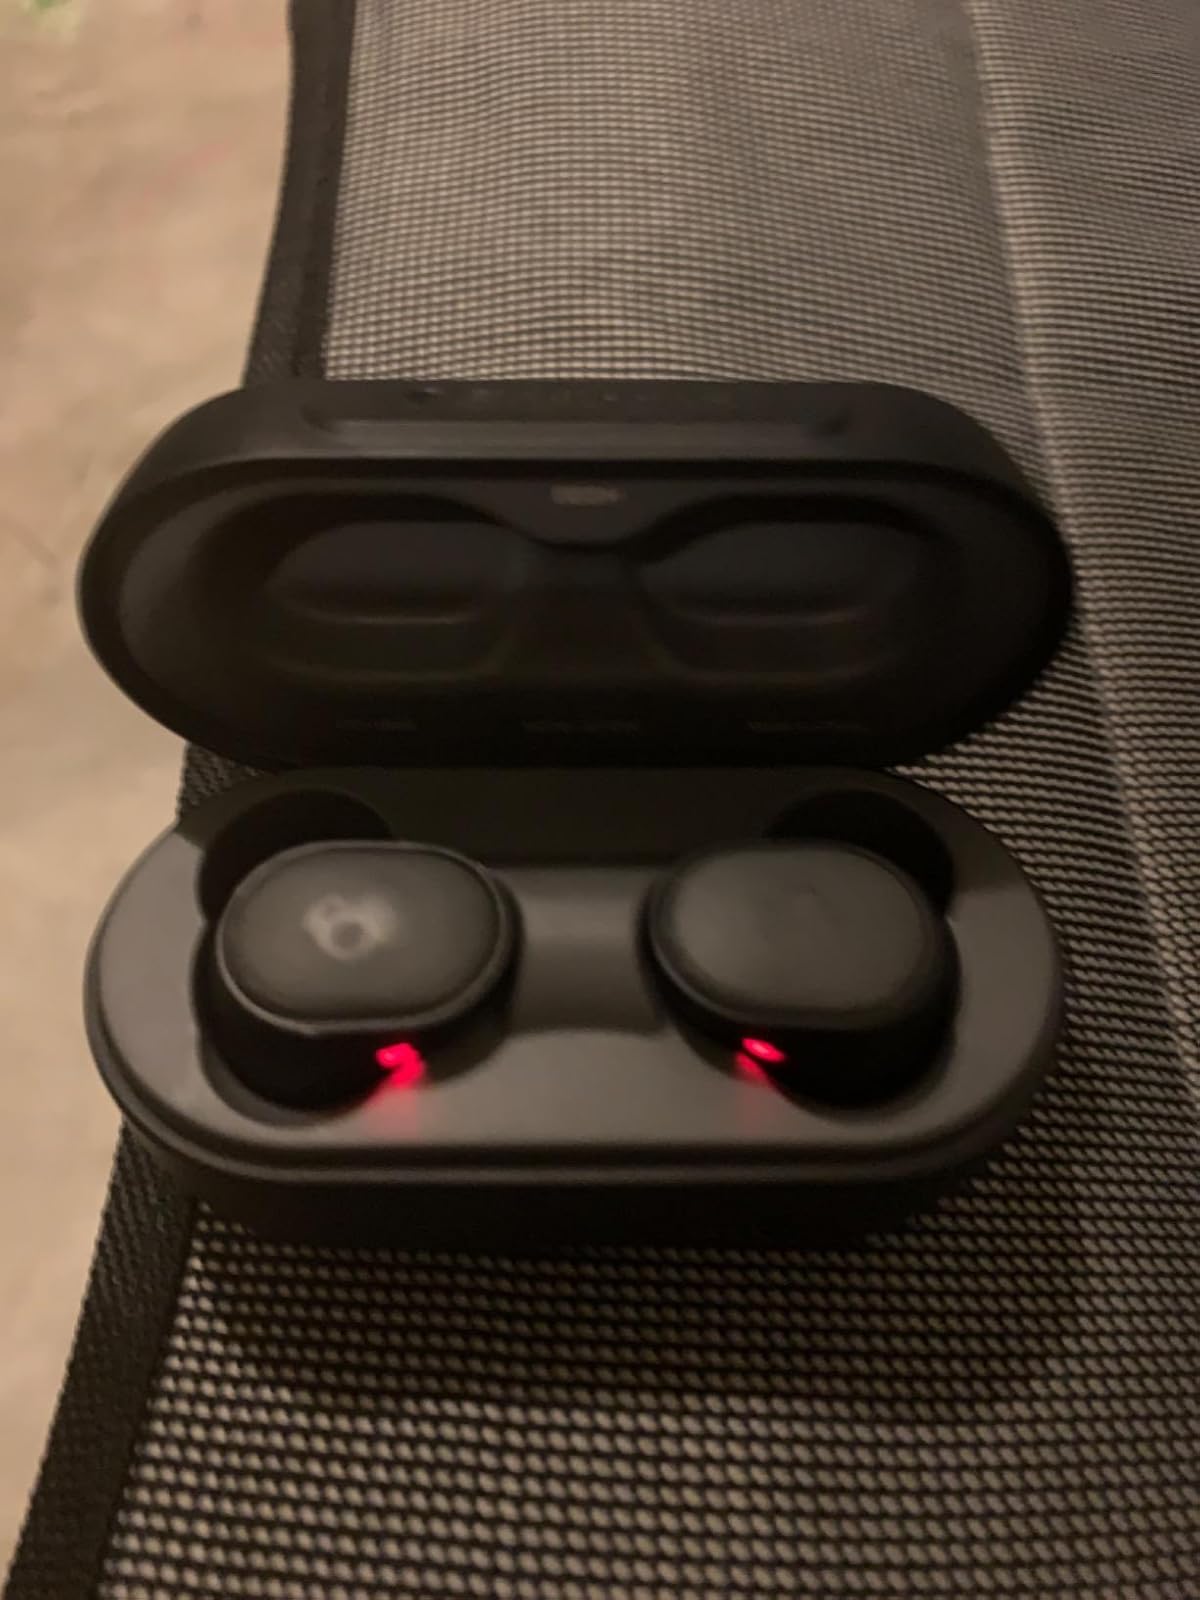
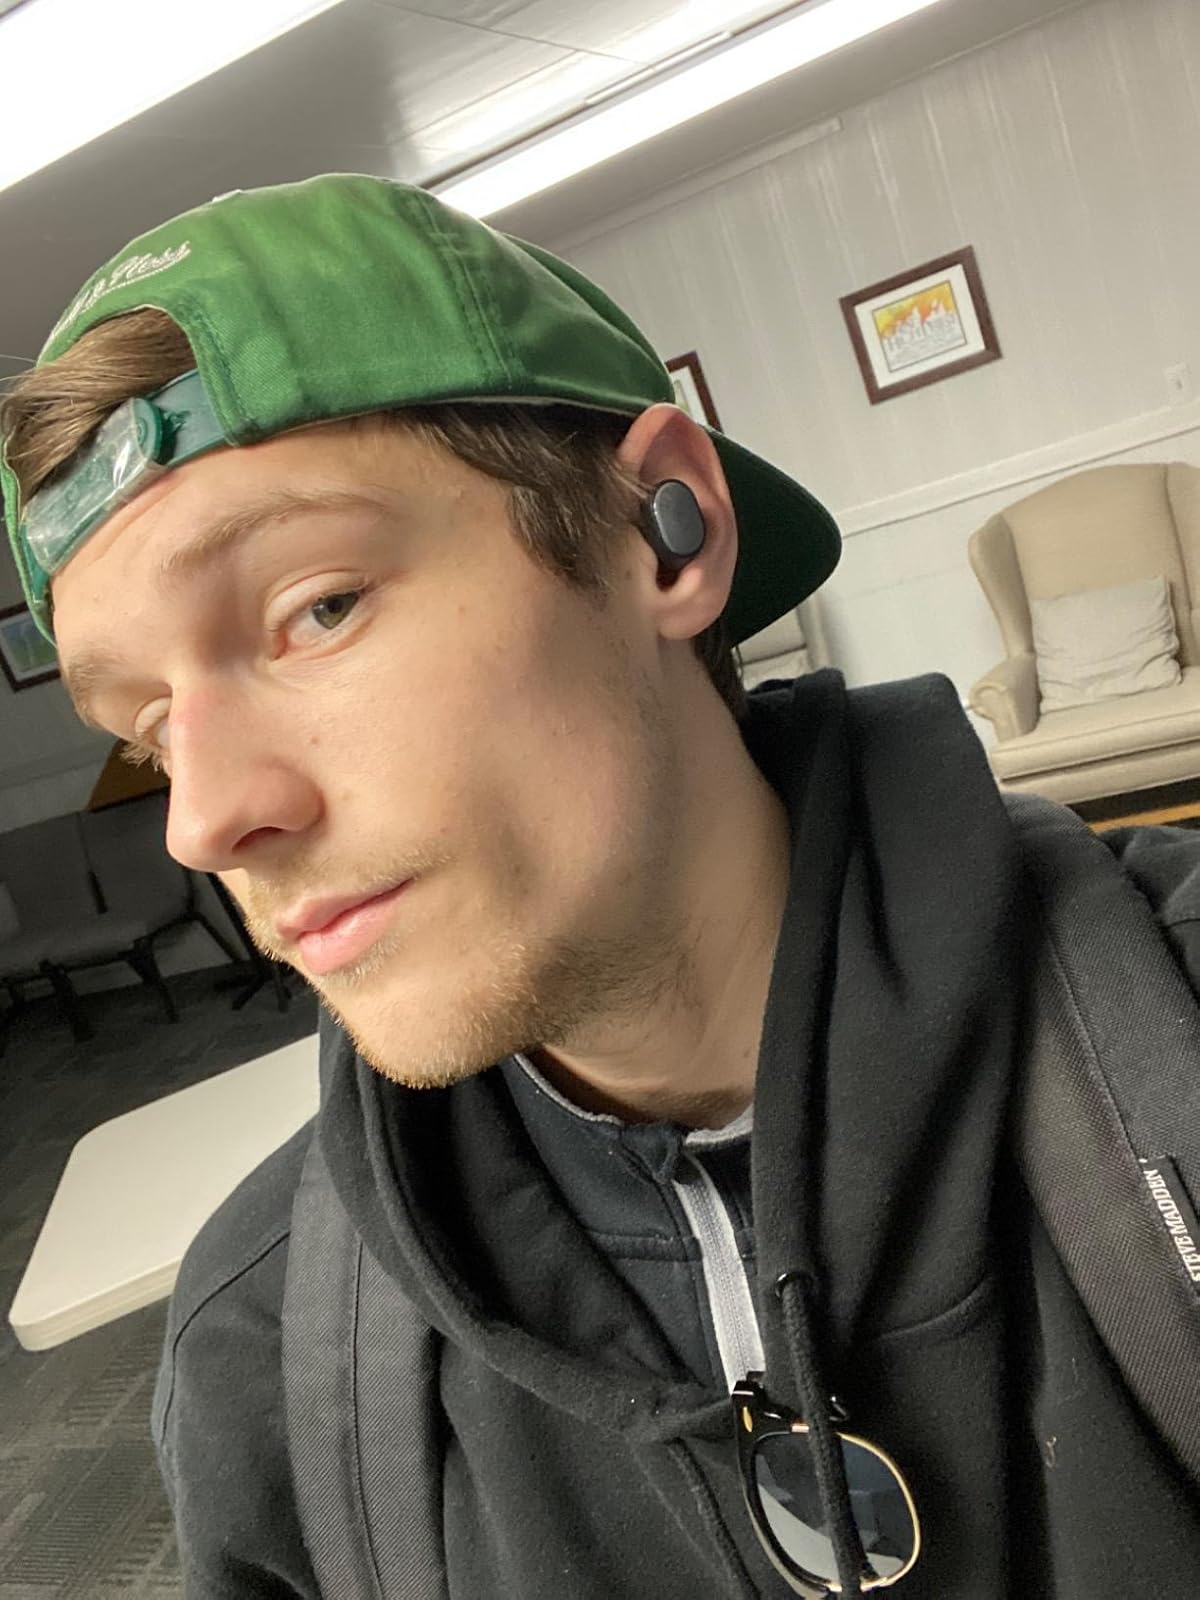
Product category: earbuds
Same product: yes